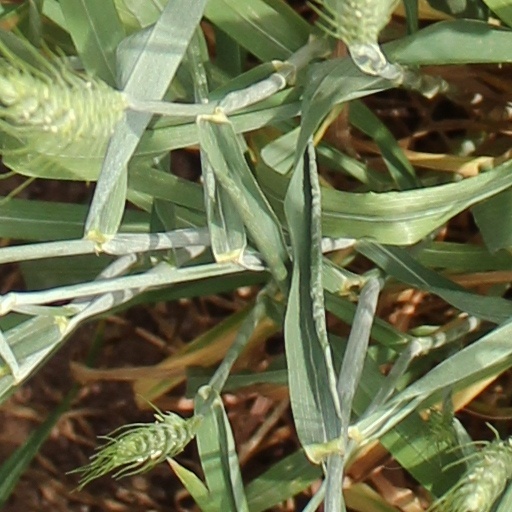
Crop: wheat